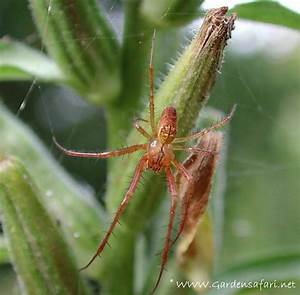
Label: ragno